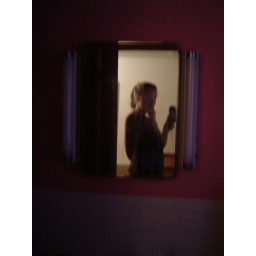
the girl in the bathroom mirror